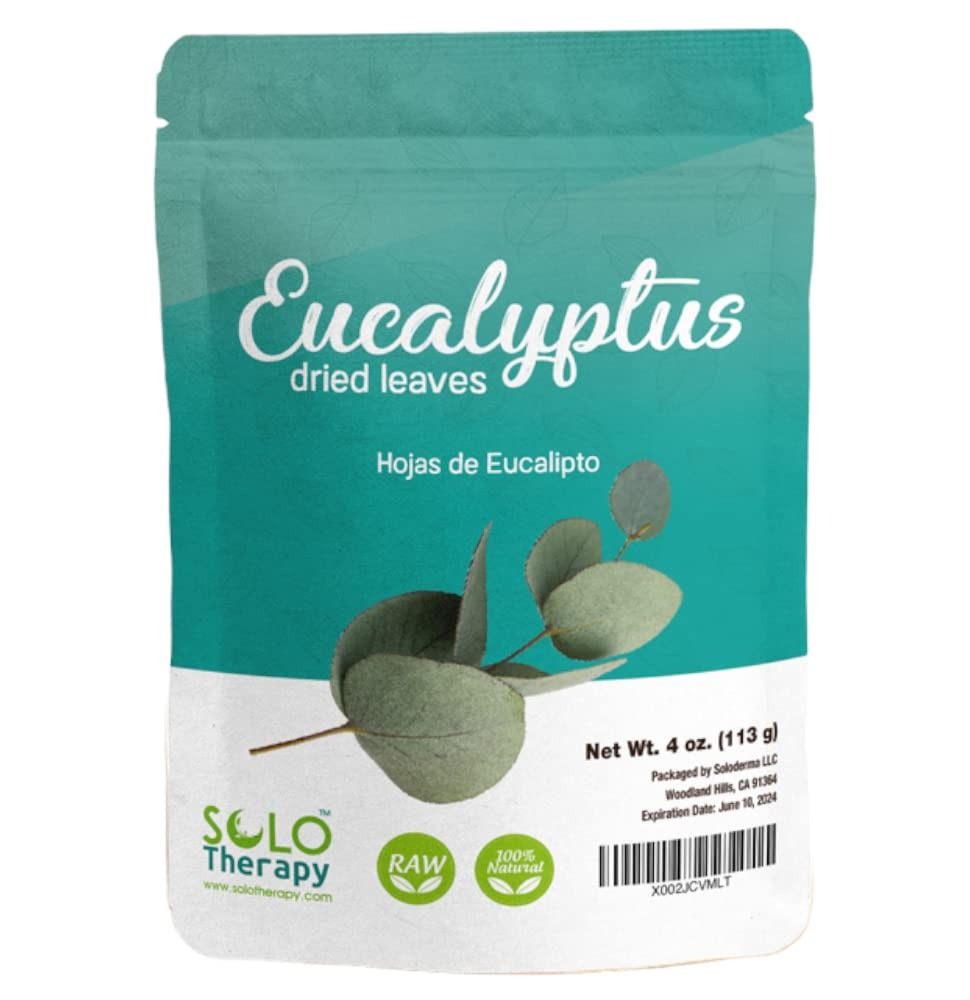
Item Name: Eucalyptus Dried Cut Leaves, 4 oz, Hojas De Eucalipto, Eucalyptus Herbal Tea 4oz, Product From India, Packaged in the USA (4 oz.)
Product Description: Eucalyptus Globulus, dried Eucalyptus leaves, cut & sifted/shredded into small pieces. Brew a comforting cup of Eucalyptus tea with lemon and honey
Value: 4.0
Unit: Ounce

Price: 17.5